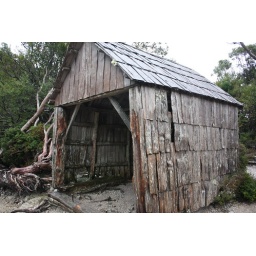
A very shabby but still nice in its own way looking boat shed, at the base of Crater Lake.